Donald Trump and handshakes

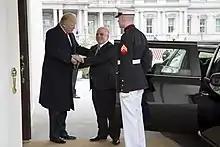
Iraqi Prime Minister Haider al-Abadi on March 20, 2017

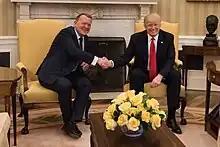

Macron said that his five-second handshake with Trump in July was deliberate. He stated, "My handshake with him was not innocent." He added, "We need to show that we won't make small concessions, even symbolic ones, while not over-hyping things either." Macron went further to comment on the dynamic of power expressed by world leaders: "Donald Trump, the Turkish president or the Russian president believe in the logic of the trial of strength, which doesn't bother me. I don't believe in the diplomacy of public invective, but in my bilateral dialogues, I don't let anything pass, that is how we are respected."